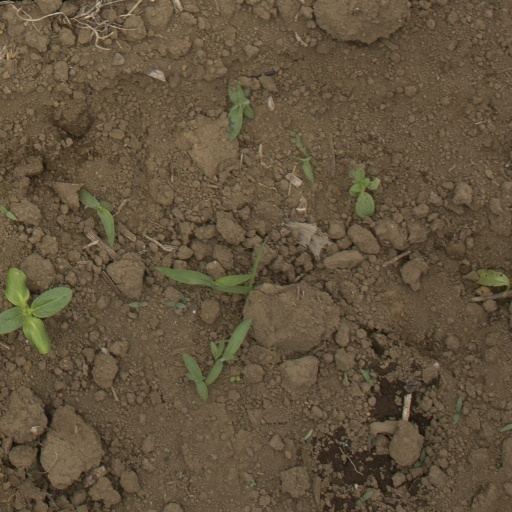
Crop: Jerusalem artichoke